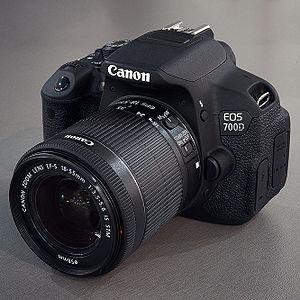
Le Canon EOS 700D, appelé Canon EOS Rebel T5i en Amérique du Nord et Canon EOS Kiss X7i au Japon, est un appareil photographique reflex numérique mono-objectif de 18,0 mégapixels fabriqué par Canon et annoncé en France pour avril 2013. Il est vendu nu, ou en kit avec les nouveaux objectifs EF-S 18-55 mm f/3.5-5.6 STM ou EF-S 18-135 mm f/3.5-5.6 STM.